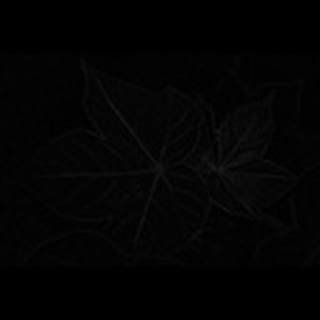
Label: healthy_cotton